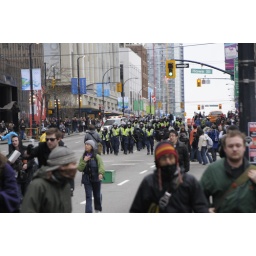
the green box in this photo ends up in a window after the protest has gone by.